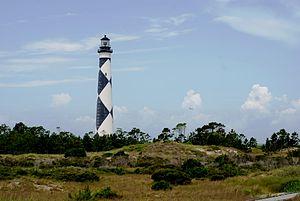
Cape Lookout National Seashore est un parc national des États-Unis dont la mission est de conserver une section de 90 km de longueur de la partie sud des Outer Banks, ou Crystal Coast, de Caroline du Nord. Il s'étend de Ocracoke Inlet au nord-est à Beaufort Inlet au sud-est. Trois îles barrières non développées constituent le bord de mer, les îles Nord et Sud Core Banks et Shackleford Banks. Le parc comporte deux villages historiques sur Core Banks, des chevaux sauvages sur Shackleford et le phare de Cape Lookout au motif en diamants noir et blanc.